Christiaan Barnard

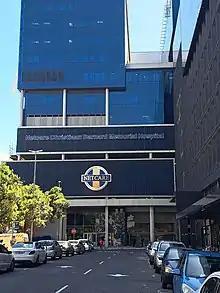
Netcare Christiaan Barnard Memorial Hospital in Cape Town

Christiaan Barnard died on 2 September 2001, while on holiday in Paphos, Cyprus. Early reports stated that he had died of a heart attack, but an autopsy showed his death was caused by a severe asthma attack.